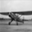
Label: airplane